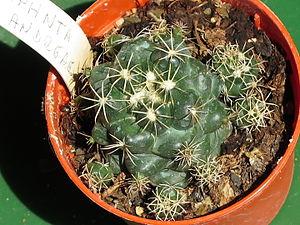
Coryphantha est un genre de cactus endémique du continent américain.